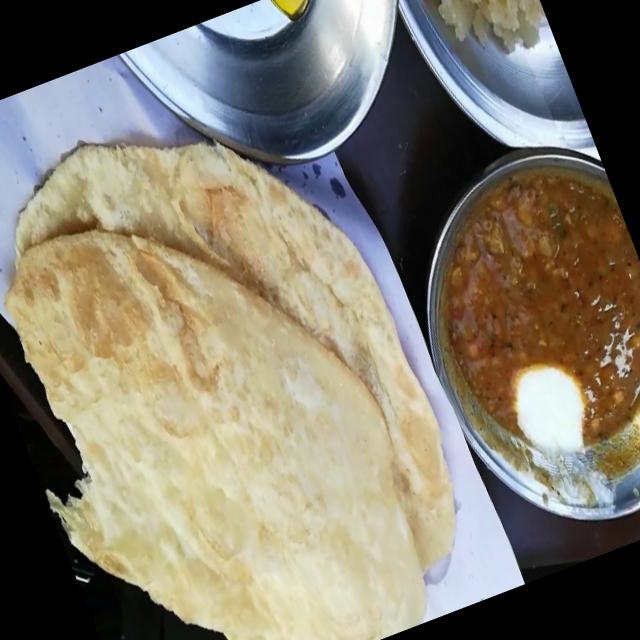
Dish: chole_bhature